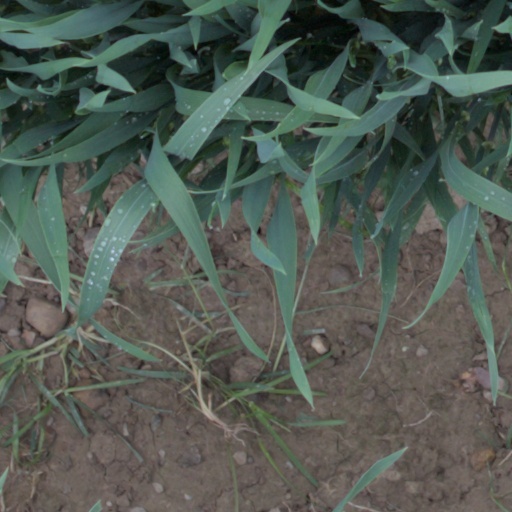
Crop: wheat